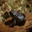
Label: frog